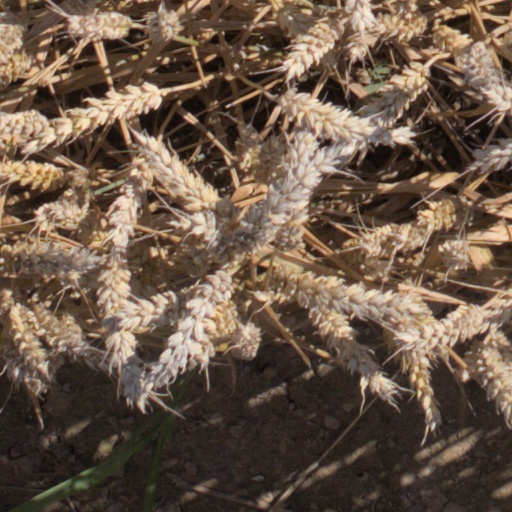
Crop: wheat